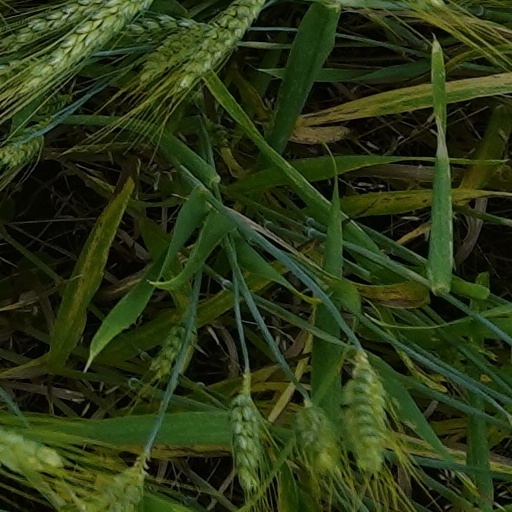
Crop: wheat